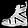
Label: Ankle boot